Green Arrow

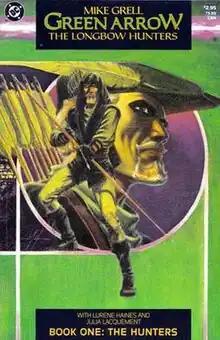
"Green Arrow: The Longbow Hunters" #1, the gritty redefinition of Green Arrow. Cover by Mike Grell.

In the early 1970s, Green Arrow became a co-feature with Green Lantern (Hal Jordan) in an acclaimed series of stories by O'Neil and Adams that dealt with various social and political issues. The two co-stars served to represent contrasting socio-political viewpoints: Green Arrow spoke for radical change while Green Lantern was an establishment liberal figure, wanting to work within existing institutions of government and law. Queen convinces Jordan to see beyond his strict obedience to the Green Lantern Corps, to help those who were neglected or discriminated against. O'Neil explained: "He would be a hot-tempered anarchist to contrast with the cerebral, sedate model citizen who was Green Lantern." The duo embark on a quest in a beat-up pickup truck to "find America", along the way witnessing the problems of corruption, racism, pollution, as well as overpopulation confronting the nation. One story (in issues #78-79) was even widely interpreted as an allegory for the Manson Family cult murders, though O'Neil has emphasized that the story was about the authoritarian left and not Manson.